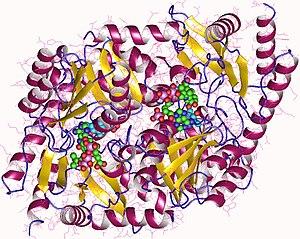
L'acide aminolévulinique synthase ou ALA synthase est une enzyme de type acyltransférase qui a été découverte pour la première fois chez la bactérie Rhodobacter sphaeroides et les érythrocytes de poulet dans les laboratoires de Shemin et Neuberger en 1958. Cette enzyme catalyse la synthèse de l'acide aminolévulinique, le premier précurseur commun de la biosynthèse de tous les tétrapyrroles. L'ALA est synthétisé via la condensation de la glycine et de la succinyl-CoA. L'enzyme ALAS est présente chez tous les eukaryotes non-plantes et dans la classe α des protéobactéries. Les autres organismes produisent l'ALA via la voie de Shemin impliquant trois enzymes.